Porsche Vision Gran Turismo

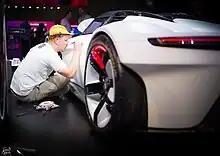

The Porsche Vision Gran Turismo is a concept car developed by German automobile manufacturer Porsche.